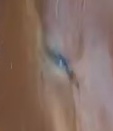
Face region: eyes (orbital_tightening_and_eye_area)
Pain indicator: obviously_present